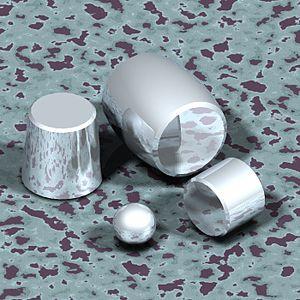
Eléments roulants d'un roulement. Image de synthèse réalisée avec SolidWorks
En mécanique, un roulement est un dispositif destiné à guider un assemblage en rotation, c'est-à-dire à permettre à une pièce de tourner par rapport à une autre selon un axe de rotation défini. Le roulement est donc un palier. Par rapport aux paliers lisses, le roulement permet d'avoir une très faible résistance au pivotement tout en supportant des efforts importants. Nous pouvons en trouver dans les machines à café, les skateboards, les trottinettes, les voitures...